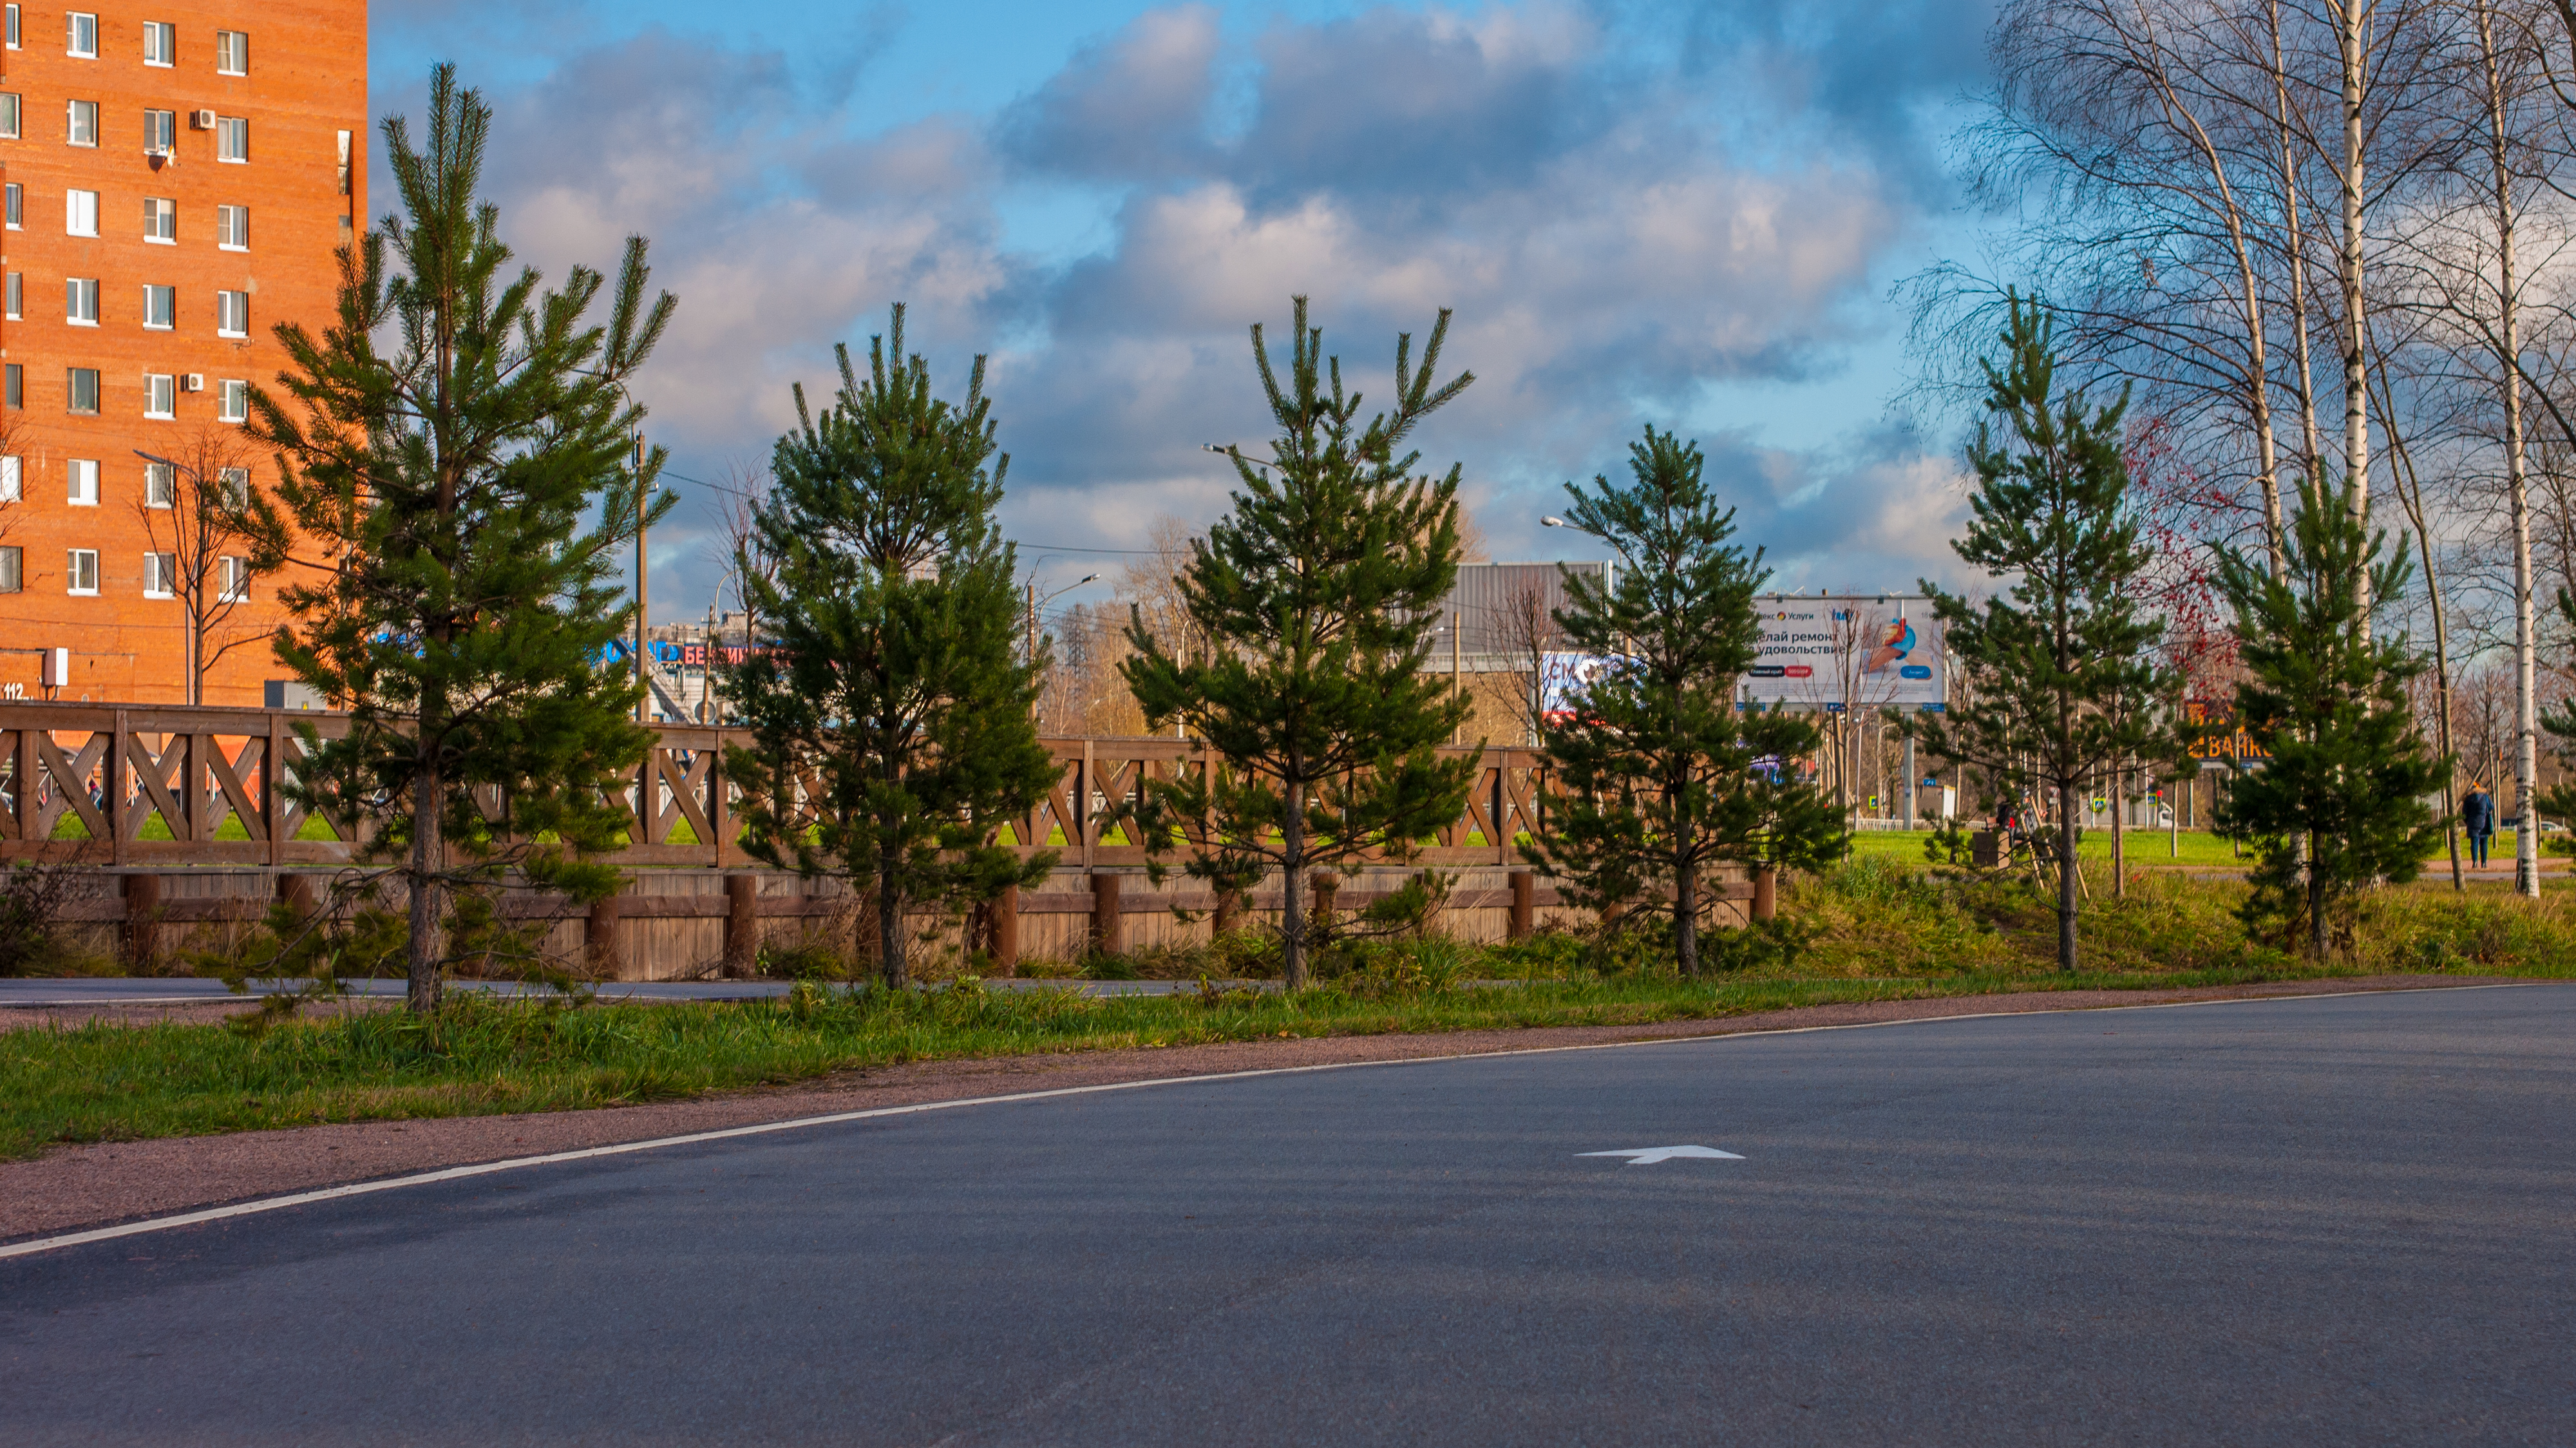
images, cloud, plant, sky, natural landscape, tree, road surface, land lot, asphalt, building, grass, horizon, landscape, residential area, tar, Tints and shades, city, wood, road, cumulus, forest, suburb, conifer, street, meteorological phenomenon, landscaping, nonbuilding structure, evening, highway, lane, public utility, facade, shadow, pine, soil, winter, road trip, pine family, transport